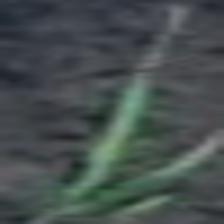
Label: single